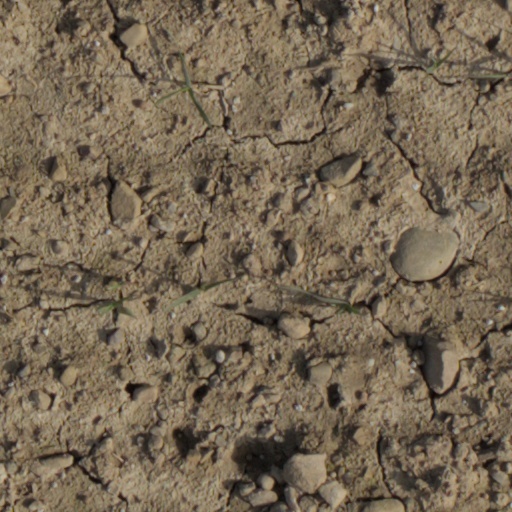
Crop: wheat